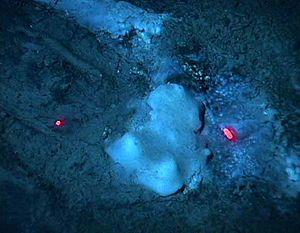
Film bactérien (biofilm) composé de bactéries suflatoréductrices du genre Beggiatoa (spp.) sur une zone d'infiltrations froides (Blake Ridge, off Caroline du sud). Les deux points rouge sont ceux des pointeurs laser du véhicule de plongée Alvin. (Photo NOAA)
Les expressions suintement froid ou « émission de fluide froid » désignent, par opposition à l'émission de fluide chaud des sources hydrothermales, des lieux sous-marins d'émanation permanente de sulfure d'hydrogène, de méthane et d'autres hydrocarbures, à basse température. Ces suintements se produisent au niveau du plancher océanique, ou parfois sur les flancs d'un mont sous-marin. Ils sont parfois associés à un lac de saumure, une accumulation locale d'eau très saline et très dense.